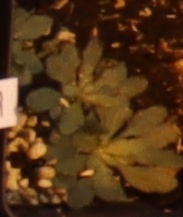
Label: Horseweed